Uttwil

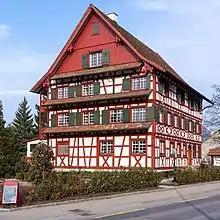
Timber framed Restaurant "Frohsinn"

, Uttwil had an unemployment rate of 1.29%. , there were 80 people employed in the primary economic sector and about 22 businesses involved in this sector. 37 people are employed in the secondary sector and there are 13 businesses in this sector. 140 people are employed in the tertiary sector, with 40 businesses in this sector.